Pandivere Upland

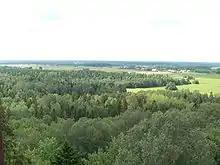
View from Ebavere Hill

Pandivere Upland (or Pandivere Heights) is hilly area of higher elevation in Northern Estonia.